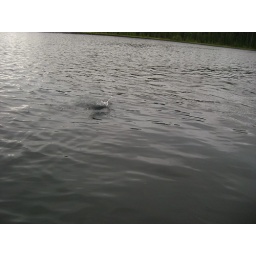
Tys's fish in the water